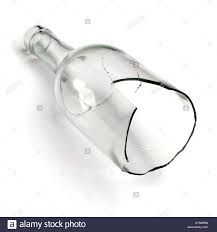
Waste category: glass